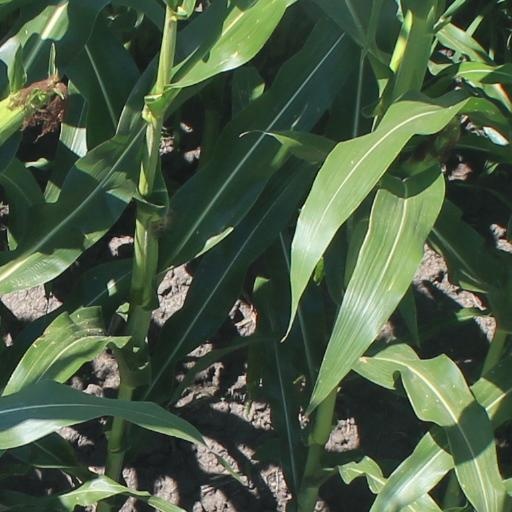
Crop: maize; corn